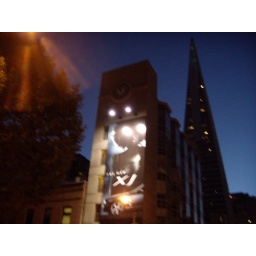
The lights shined onto this car ad making it look like her eyes. The transamerican building is in background.